Manuel II of Portugal

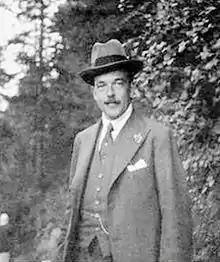
Manuel II just hours before his death at Fulwell Park; 2 July 1932.

For his part, Manuel supported these incursions the best way he could, but his financial resources were limited. He also faced a group of monarchists who were not clear supporters of his claim to the throne: one attack was made under a blue and white flag, but without the crown, while Paiva Couceiro himself declared at one time that his movement was "neutral" and wanted a plebiscite on the form of the new regime. It was only after he traded correspondence with Couceiro that the King was able to support the Galician monarchists, who had promised to support the Constitutional Charter of 1826. The second incursion, in 1912, although better prepared did not succeed because the Spanish government was forced to cede to Republican diplomats the illegality of monarchist encampments in Galicia and disarmed the remaining combatants within its territory. Manuel was never able to restore his kingdom by force and always defended that the monarchists should organise internally in order to reach power legally (by elections). This was not accepted by militant monarchists who, in the following years, continued their badly prepared attempts to restore the monarchy (for example on 20 October 1914), creating anarchy in the streets . His preoccupation worsened at the beginning of the Great War: Manuel was fearful that the United Kingdom would ally with Spain, in light of Portugal's instability, and that Spain would want to annex Portugal, as the price for Spain’s entry into the War.